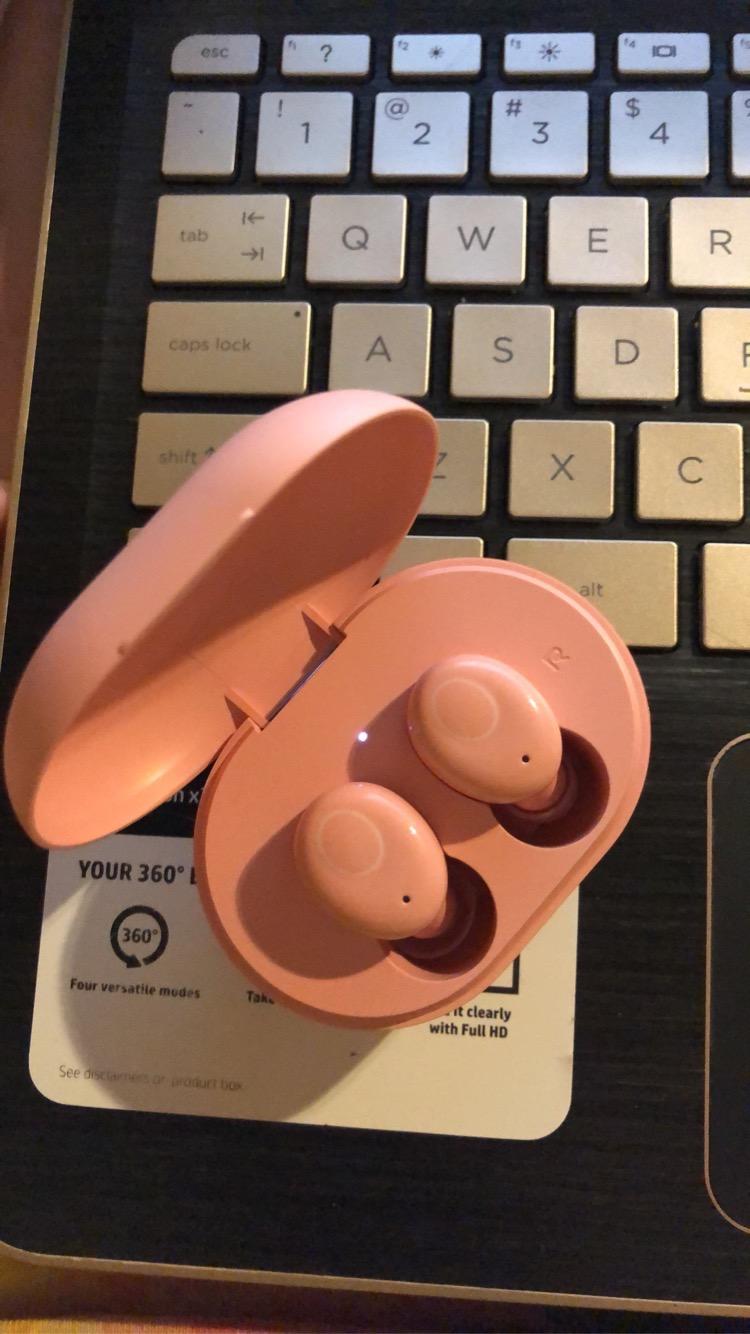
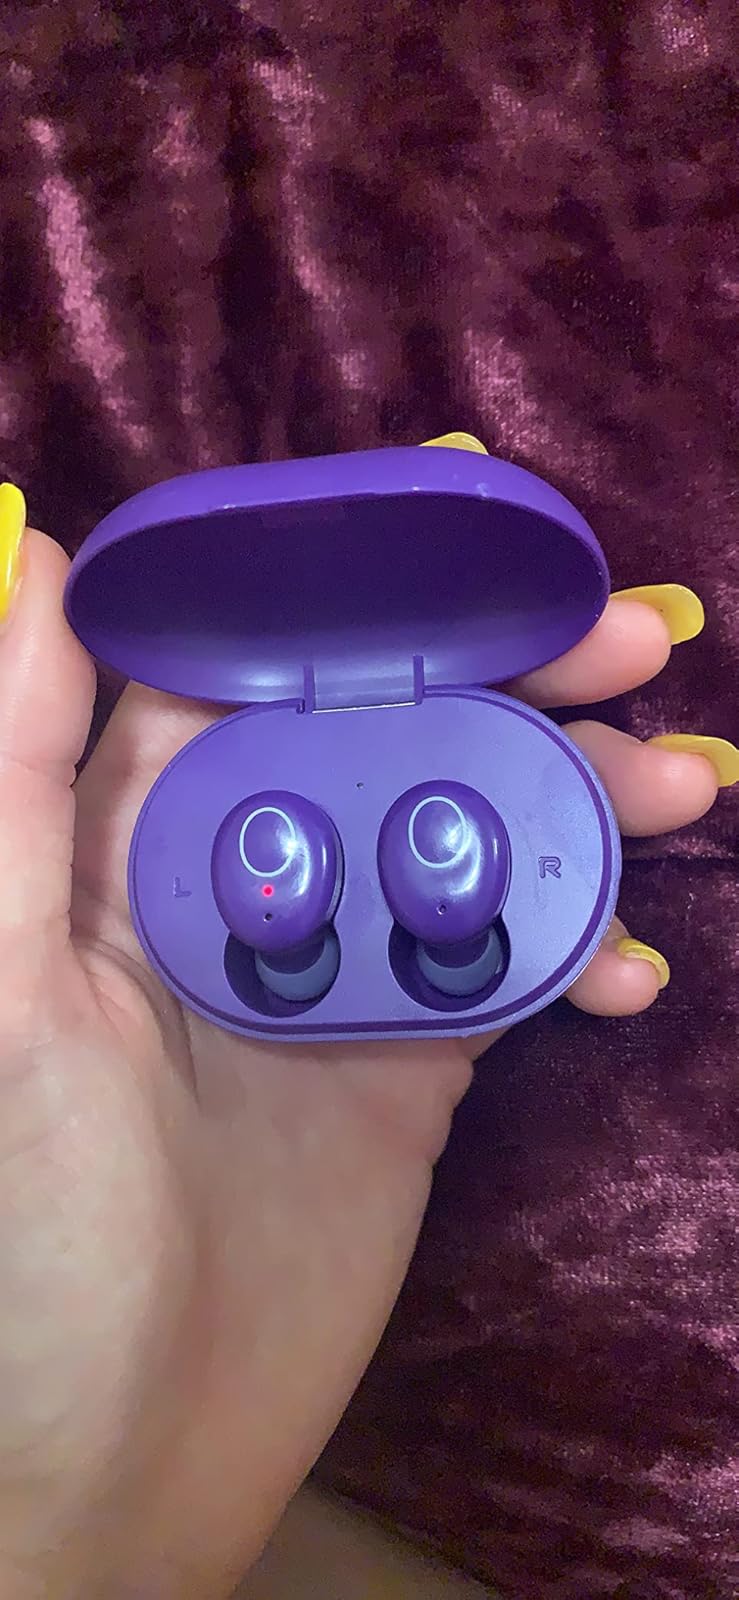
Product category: earbuds
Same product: no